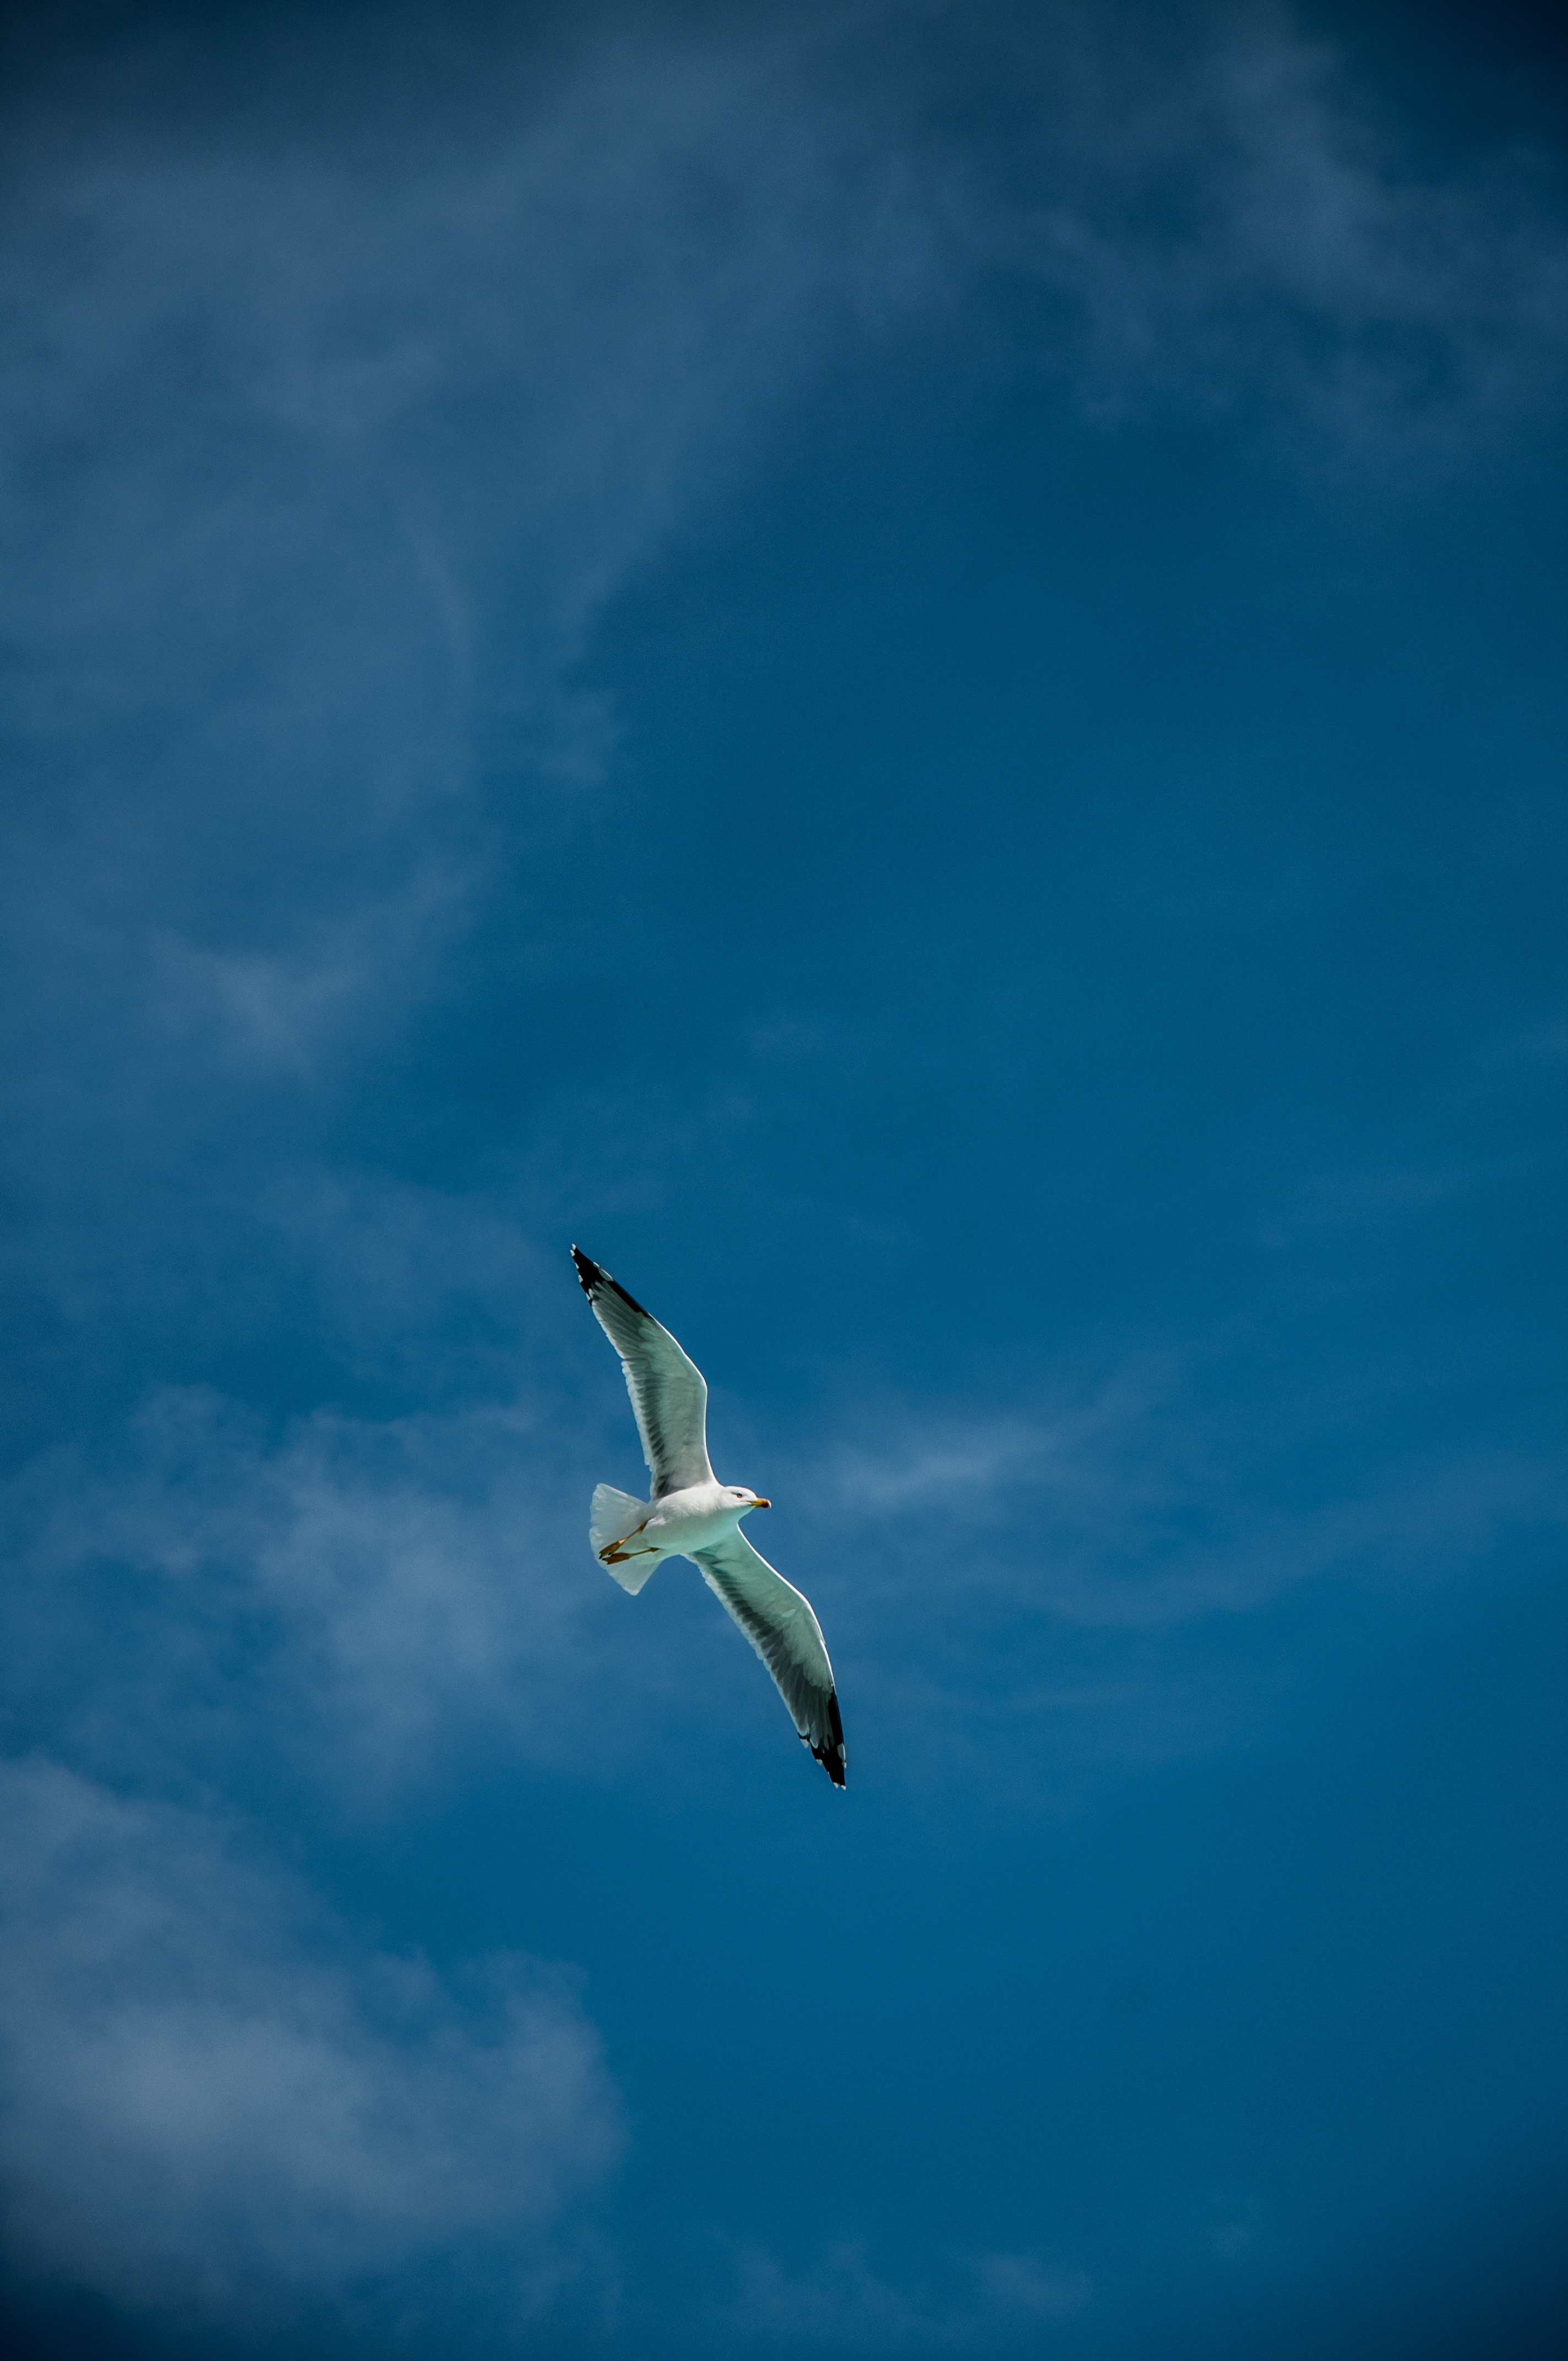
sea, ocean, bird, wing, cloud, sky, wave, seabird, seagull, reflection, gull, flight, blue, clouds, vertebrate, charadriiformes, atmosphere of earth, gabiota